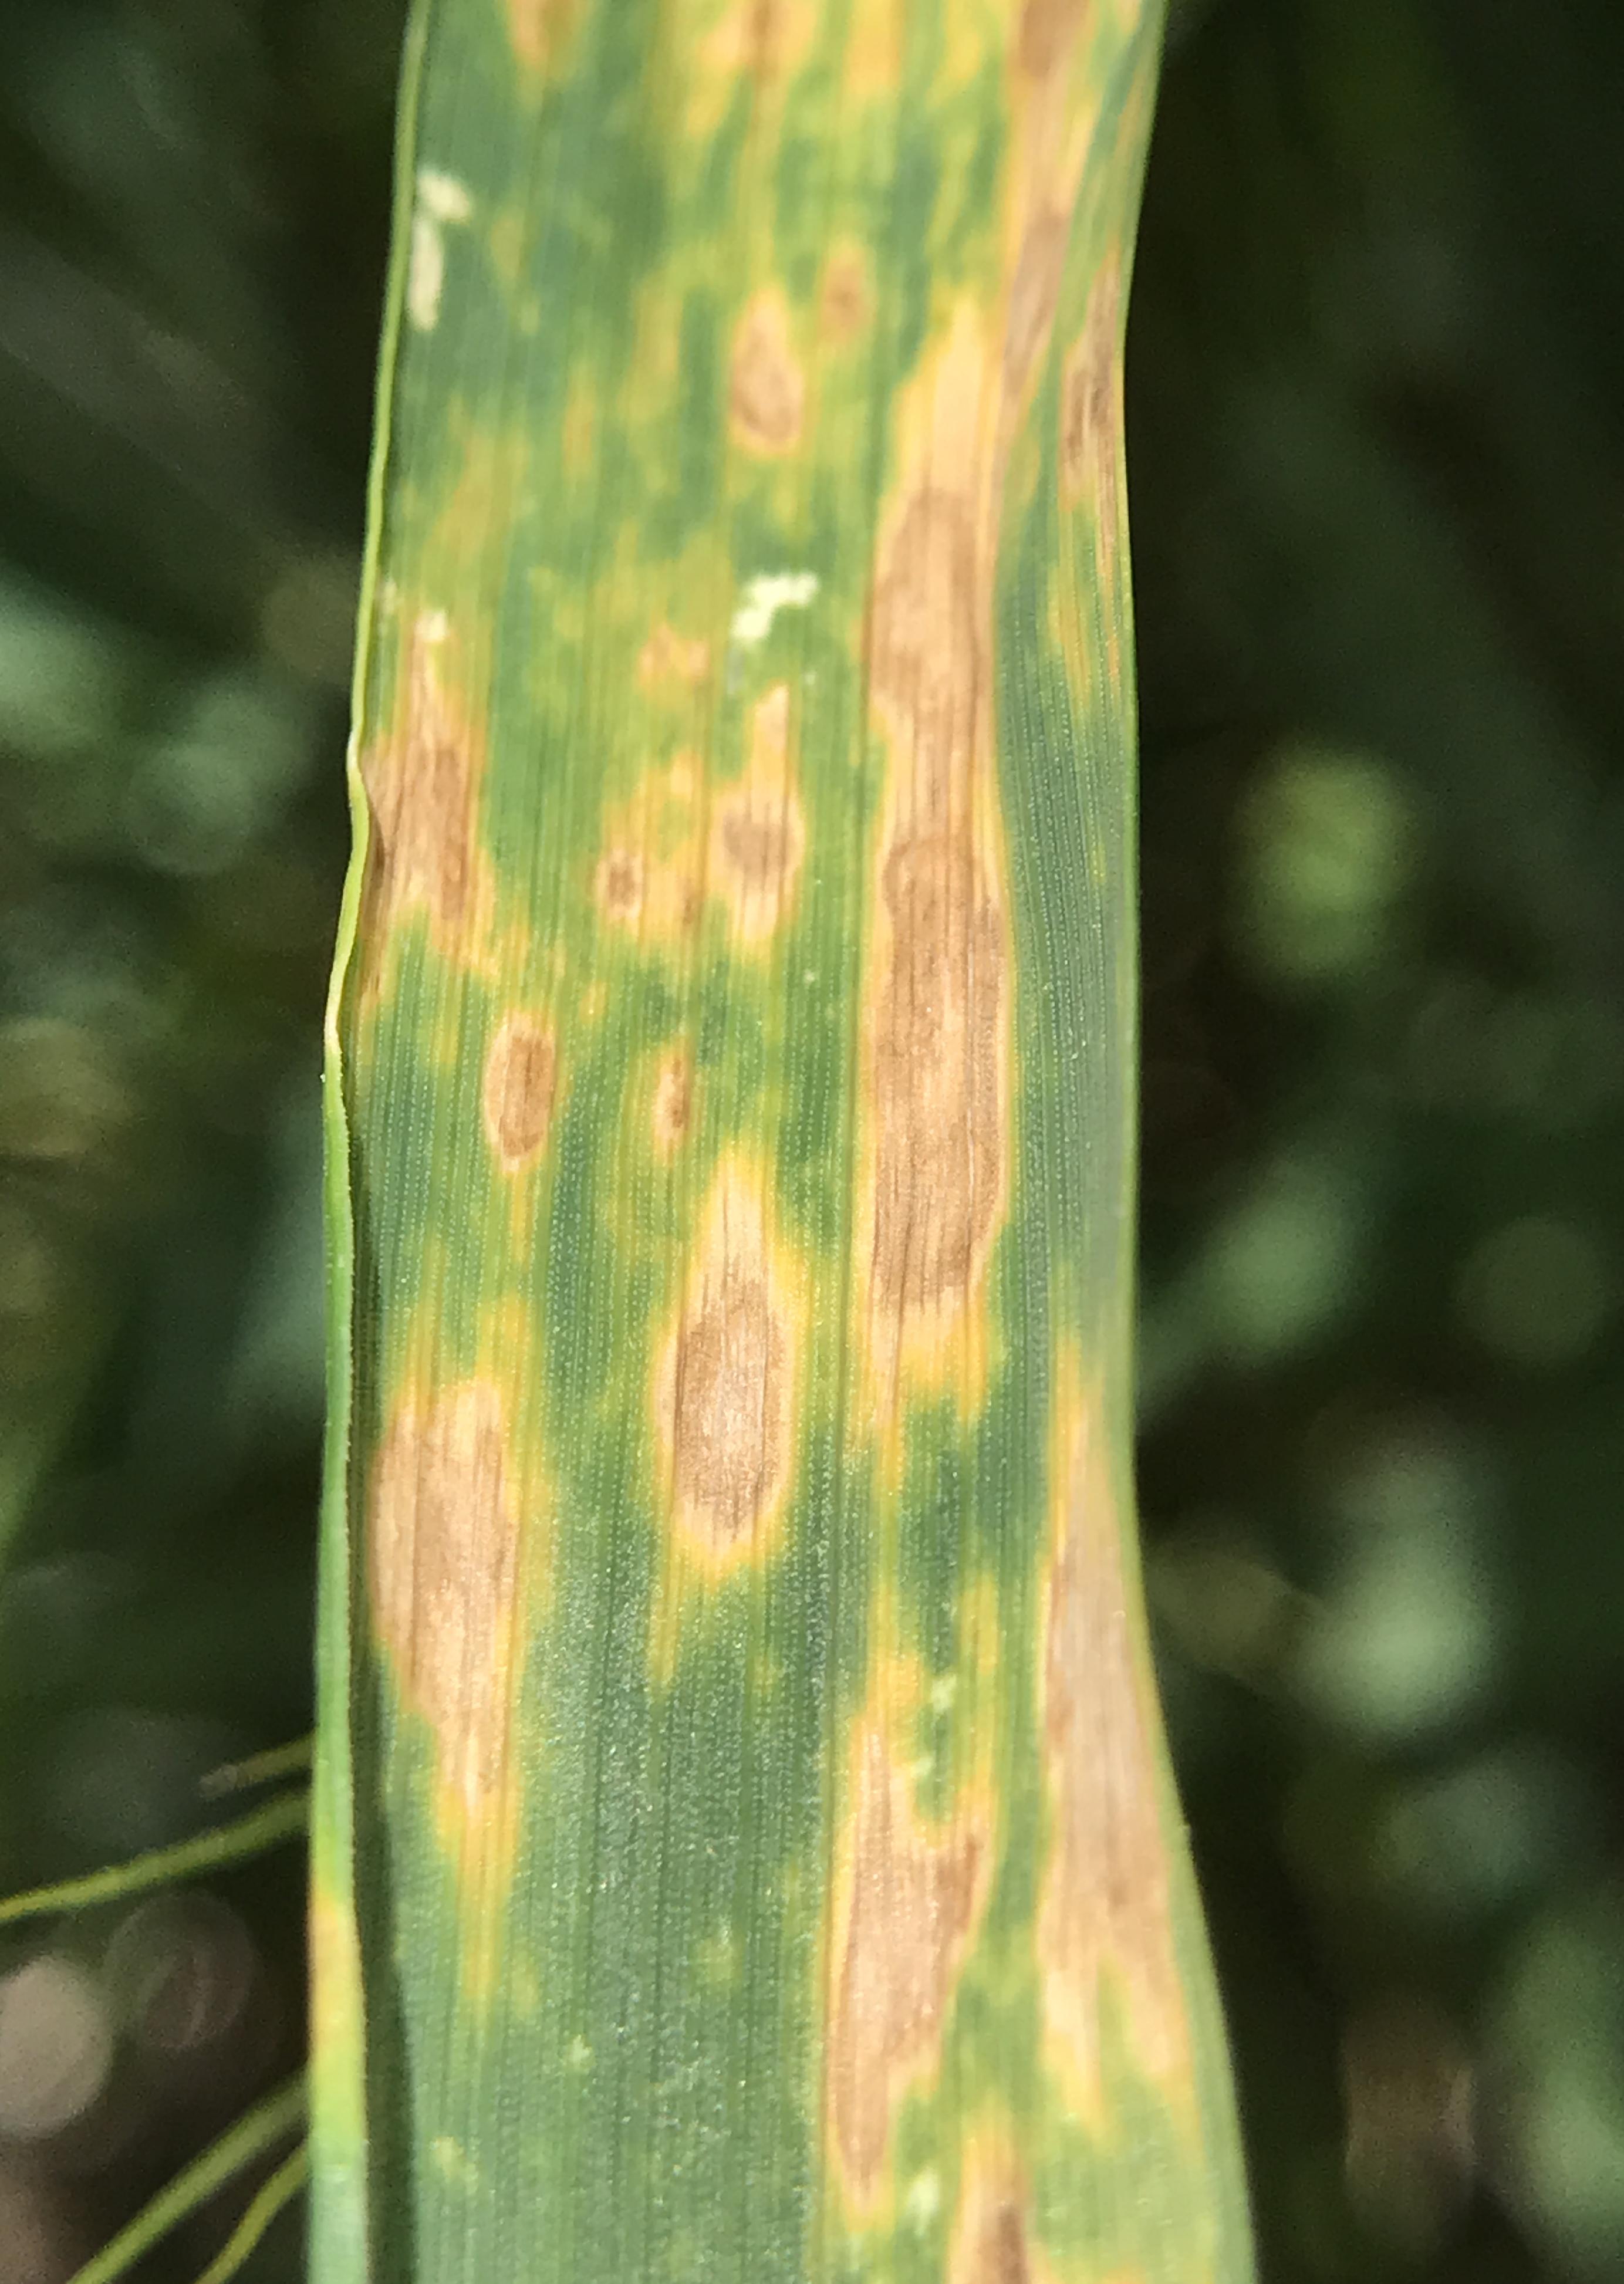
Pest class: cereal_grass_aphid